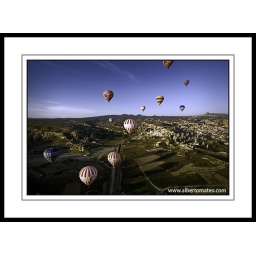
Aerostatic balloons flying over rock formations at sunrise, Cappadocia, Anatolia, Turkey./Globos aerostaticos sobrevolando formaciones de roca, Capadocia, Anatolia, Turquia.